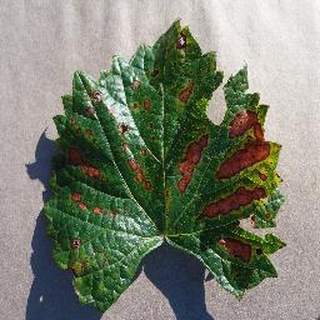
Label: grape_esca_black_measles